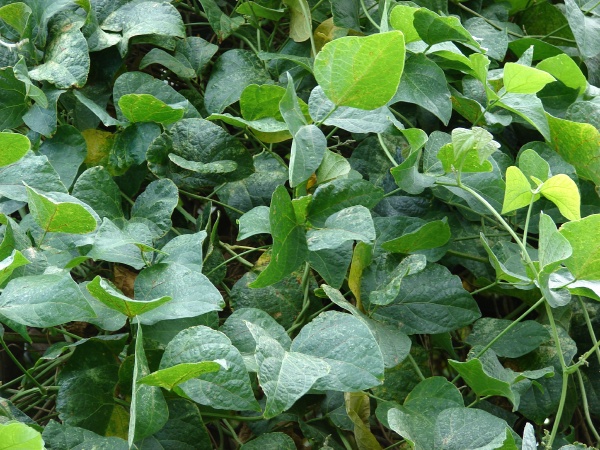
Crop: unknown
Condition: bean